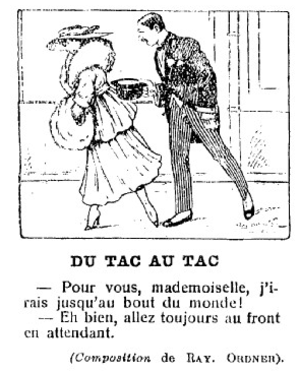
Pêle Mêle 9 7 16 Du tac au tac
Un embusqué désigne en France pendant la Première Guerre mondiale un homme valide en âge d’être mobilisé éloigné des postes de combat.